Yoslyn Sigrah

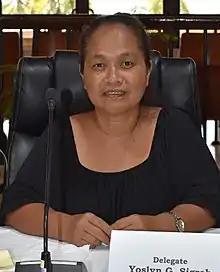
Sigrah in 2020

Yoslyn G. Sigrah is a lawyer and women's rights activist in the Federated States of Micronesia.